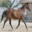
Label: horse